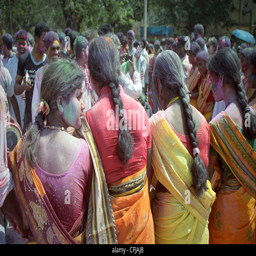
dancers at the celebration of festival